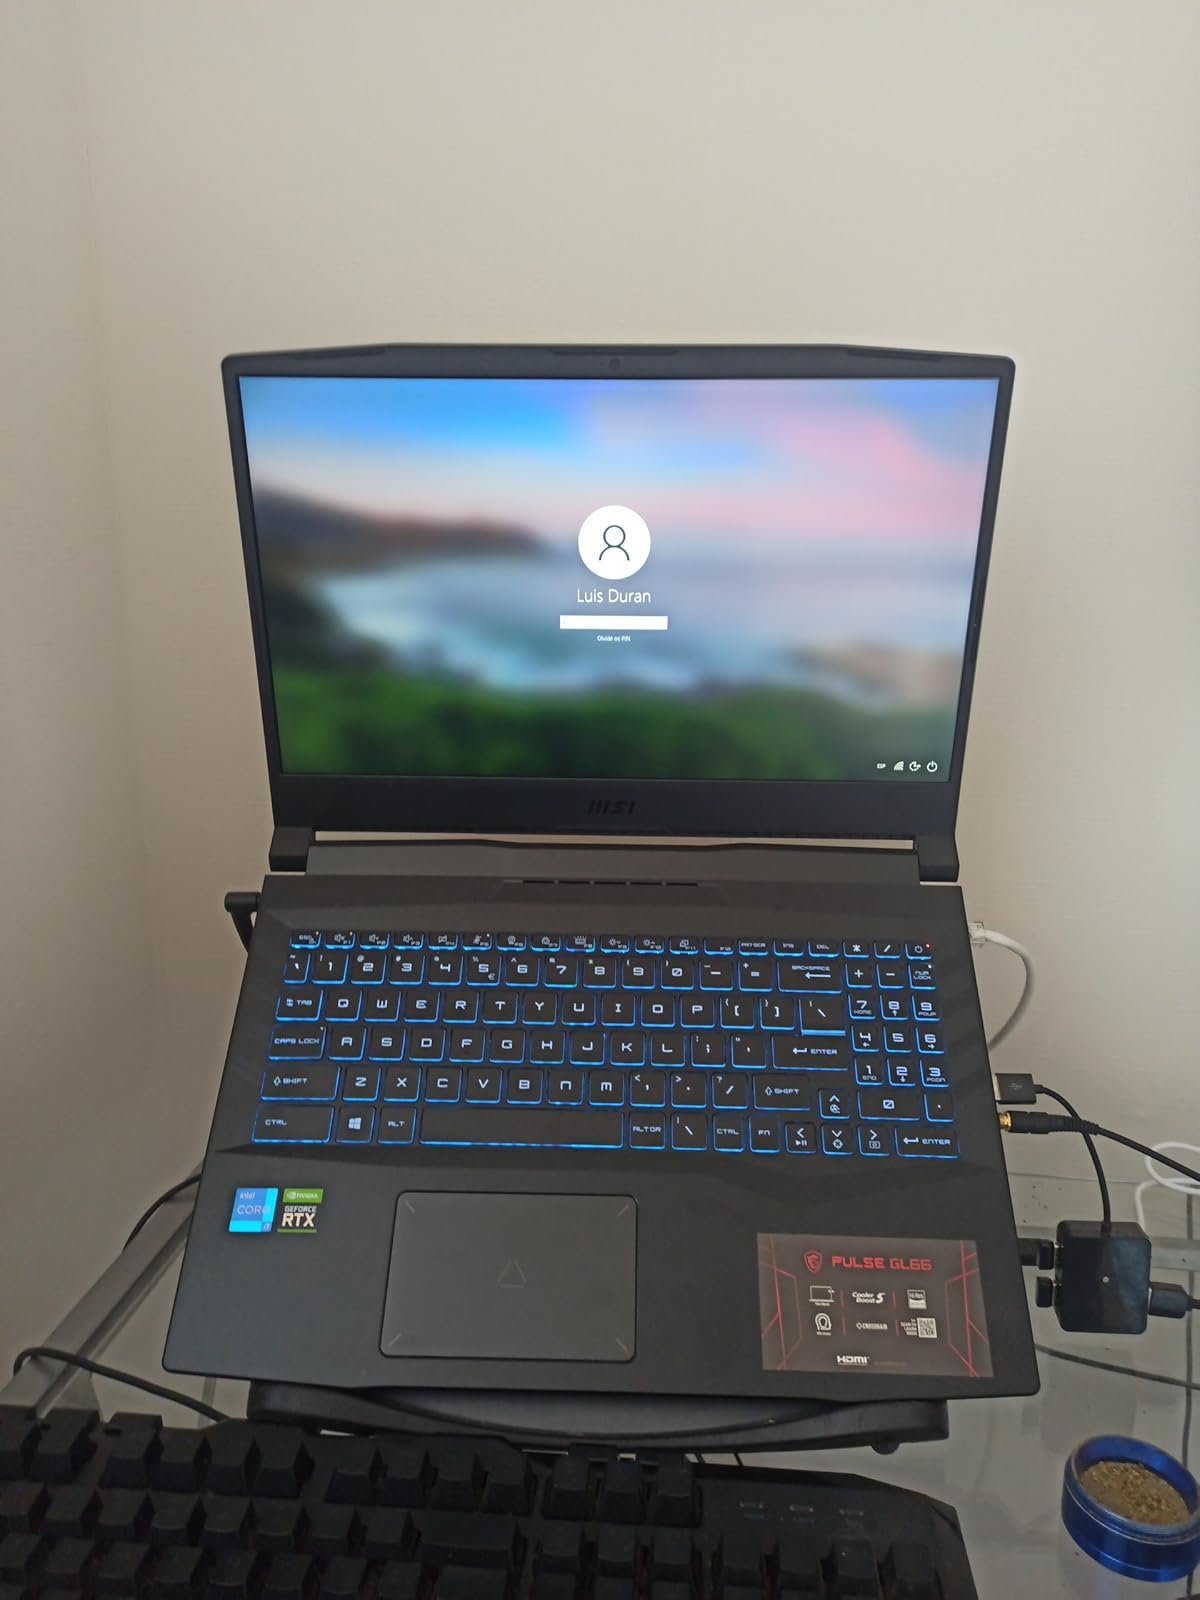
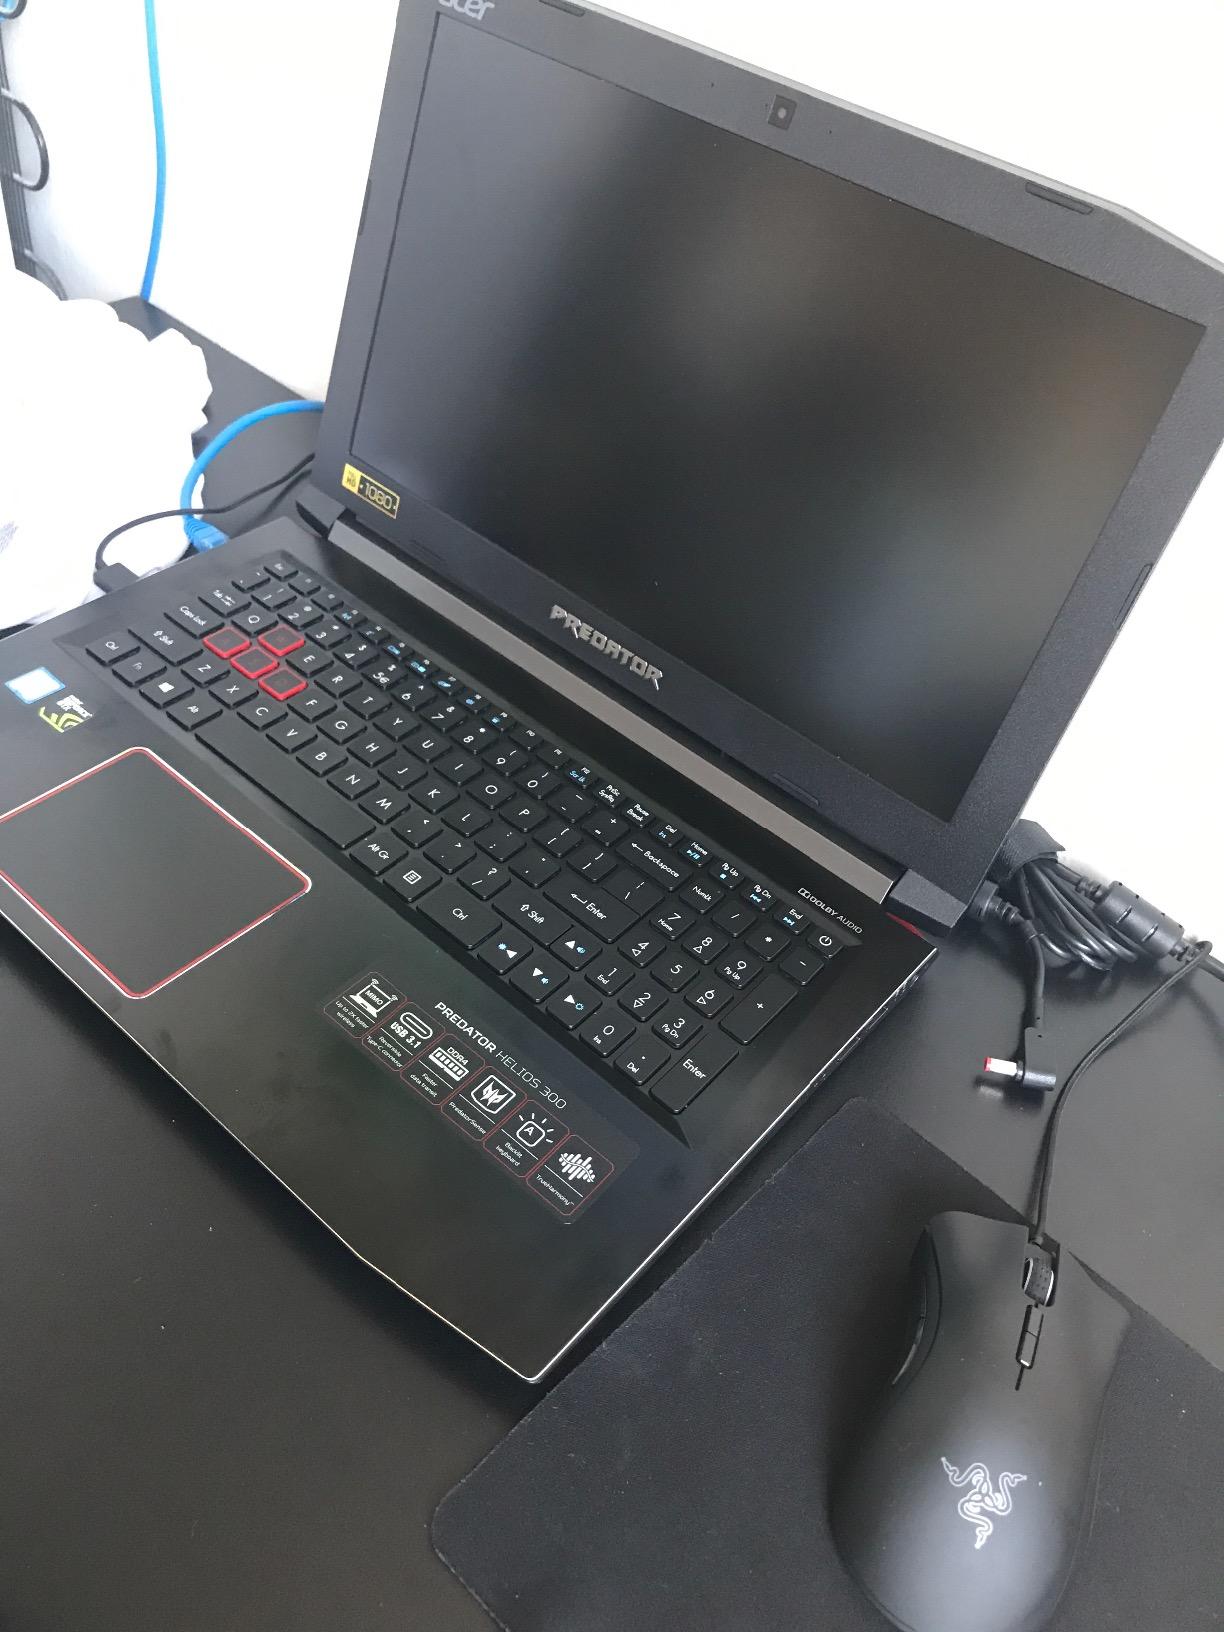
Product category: laptop
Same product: no